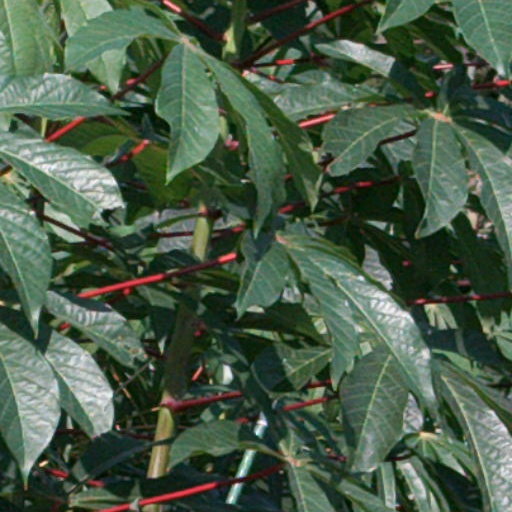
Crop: cassava